Ethiopian units of measurement

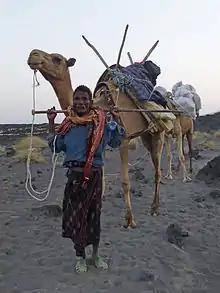
A common unit of weight in Ethiopia was the load - a simple measure of the amount carried by a beast of burden such as a camel

A number of different units of measurement have been used in Ethiopia. The values of most of these units are not well defined. In 1963, Ethiopia adopted the metric system.